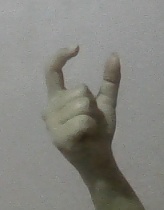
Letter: nun